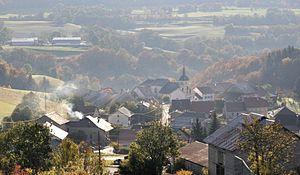
village du Petit-Abergement, Valromey, 01260, dans l' Ain
Les maquis de l'Ain et du Haut-Jura sont des groupes de résistants français et étrangers qui ont opéré et trouvé refuge dans les montagnes et forêts du Bugey et du Haut-Jura durant la Seconde Guerre mondiale.
Le Petit-Abergement est une commune déléguée de la commune française de Haut Valromey, située dans le département de l'Ain en région Auvergne-Rhône-Alpes.